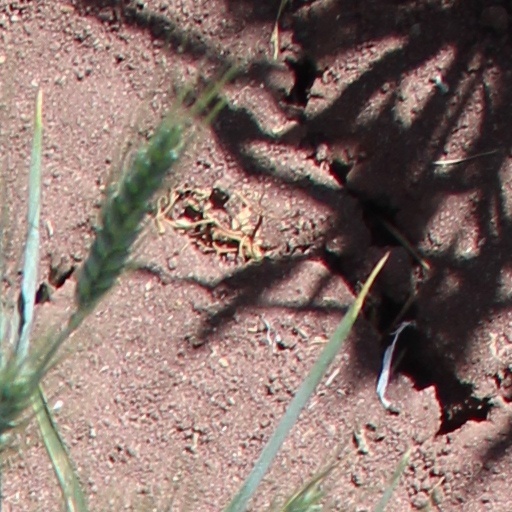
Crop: wheat